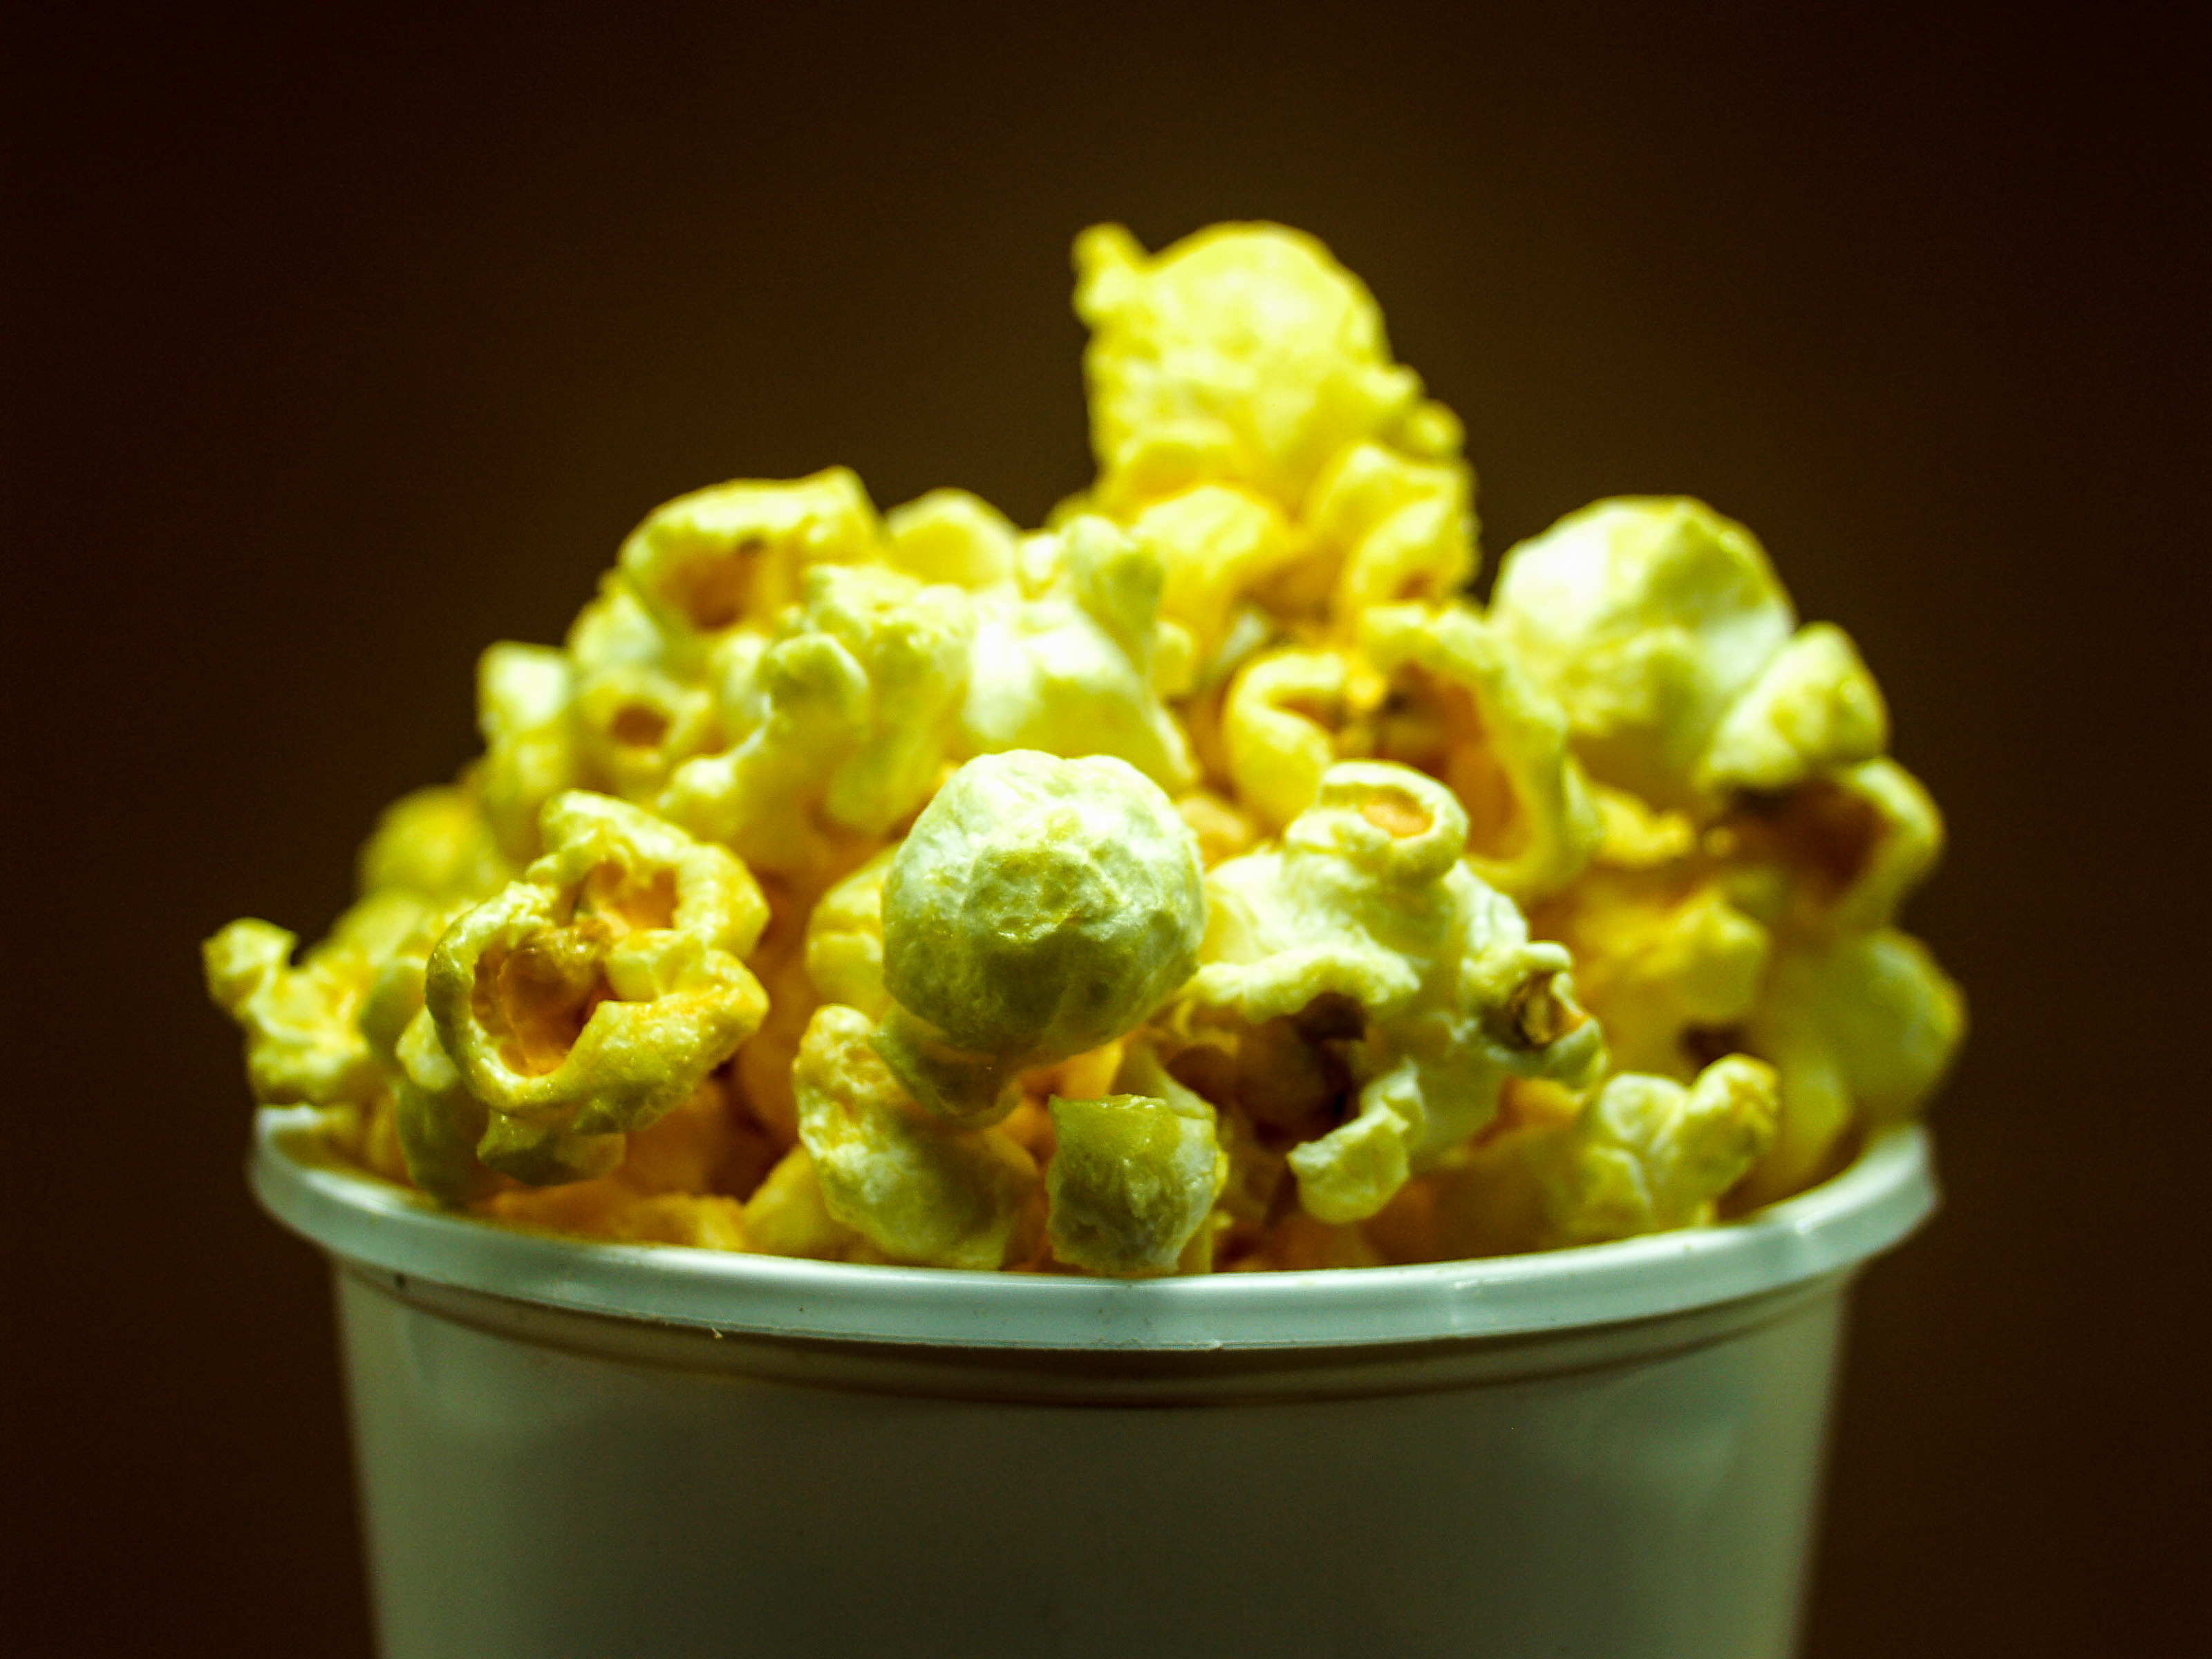
snack, popcorn, food, white, corn, delicious, background, cinema, entertainment, isolated, nobody, salty, classic, full, macro, movie, tasty, refreshment, pop, crunchy, fresh, yellow, fastfood, pack, closeup, fast, bucket, nutrition, dessert, texture, vegetarian food, macro photography, mustard